Kwame Kilpatrick

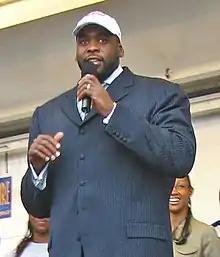
Kilpatrick in 2006

In July 2006, Detroit's City Council voted unanimously to approve Kilpatrick's tax plan, with which he intended to offer homeowners some relief from the city's high property tax rates. The cuts ranged from 18% to 35%, depending on the property's value.